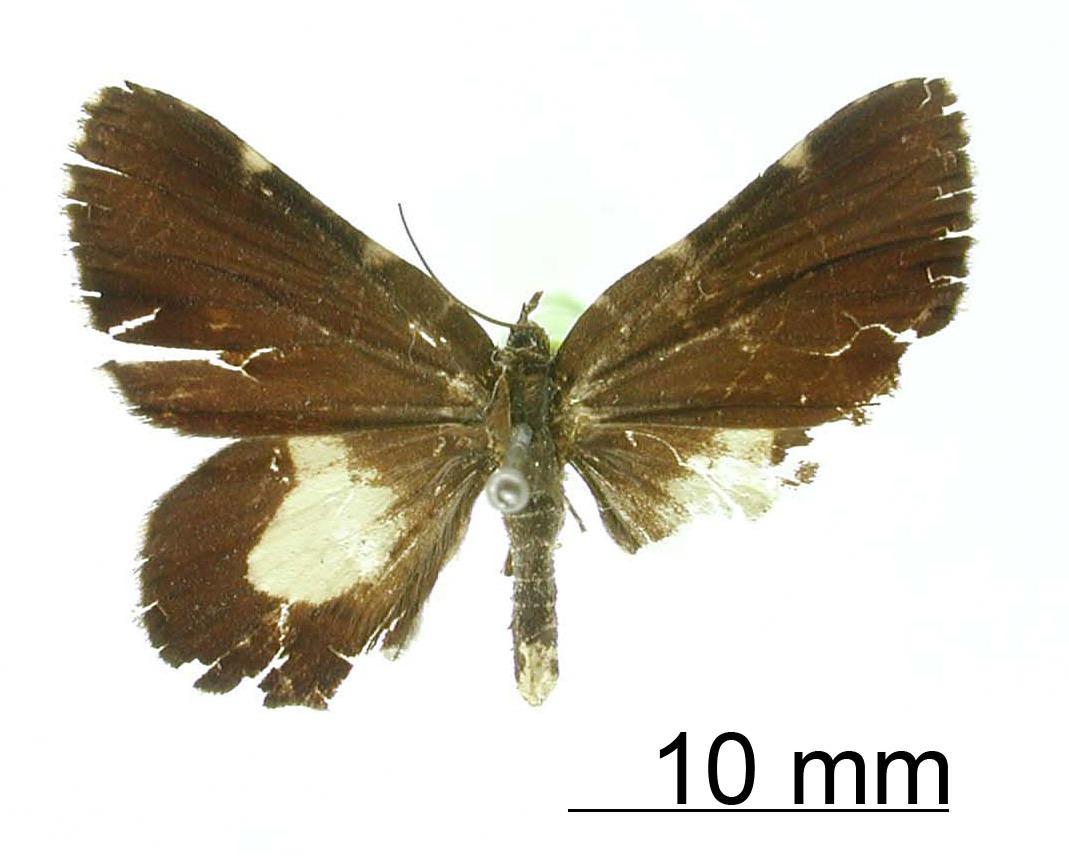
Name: Scordylia adulatrix
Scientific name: Scordylia adulatrix Thierry-Mieg, 1893
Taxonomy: Animalia, Arthropoda, Insecta, Lepidoptera, Geometridae, Ennominae
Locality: Bolivia